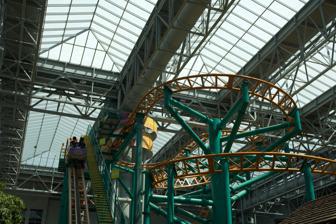
Building: Fairly Odd Coaster
Country: United States of America
Year built: 2004
Amusement ride For other uses, see Fairly Odd Coaster (disambiguation) . Fairly Odd Coaster Previously known as Timberland Twister (2004–2007) Fairly Odd Coaster Nickelodeon Universe Location Nickelodeon Universe Park section Southeast Coordinates 44°51′15″N 93°14′32″W / 44.85417°N 93.24222°W / 44.85417; -93.24222 Status Operating Opening date March 15, 2004 ( 2004-03-15 ) General statistics Type Steel – Spinning – Indoor Manufacturer Gerstlauer Designer Werner Stengel Model Spinning Coaster Model 420/4 Track layout Twister Lift/launch system Chain-lift Height 54 ft (16 m) Drop 34 ft (10 m) Length 1,345 ft (410 m) Speed 31 mph (50 km/h) Inversions 0 Duration 1:30 Max vertical angle 50° Capacity 480-720 riders per hour G-force 3.2 Height restriction 43 in (109 cm) Trains 6 trains with a single car. Riders are arranged 2 across in 2 rows for a total of 4 riders per train. Fairly Odd Coaster at RCDB Fairly Odd Coaster (known formerly as Timberland Twister ) is a spinning roller coaster themed to The Fairly OddParents that opened on March 15, 2004, at Nickelodeon Universe in the Mall of America . Individual cars have two rows facing each other and each car spins independently throughout the course of the ride. The ride is geared toward families. The ride was installed by Ride Entertainment Group , who handles all of Gerstlauer's operations in the Western Hemisphere. Ride experience The ride vehicles exit the boarding station and climb a 54 foot tall hill. At the top, the vehicles are released and enter a series of flat tight curves to get them spinning. Guests then ride through: a set of speed-retarders, several helix turns, an additional set of speed retarders, a series of large track-hills, another set of speed retarders, and a series of fast sharp bumps. Riders then take one last tight sideways turn, and the vehicles return to the boarding station. History Fairly Odd Coaster opened as "Timberland Twister" when the park was themed to Camp Snoopy , and is the first spinning roller coaster from Gerstlauer and the first of its kind. A month later, an identical ride opened at Worlds of Fun amusement park in Kansas City , Missouri called Spinning Dragons . A discontinued feature of Fairly Odd Coaster was an on-ride video system that allowed guests to purchase DVDs of their ride on the attraction. The Fairly Odd Coaster name was previously shared with rollercoasters at Carowinds in Charlotte, North Carolina and Kings Island near Cincinnati, Ohio before they were both renamed and rethemed as Woodstock Express . References